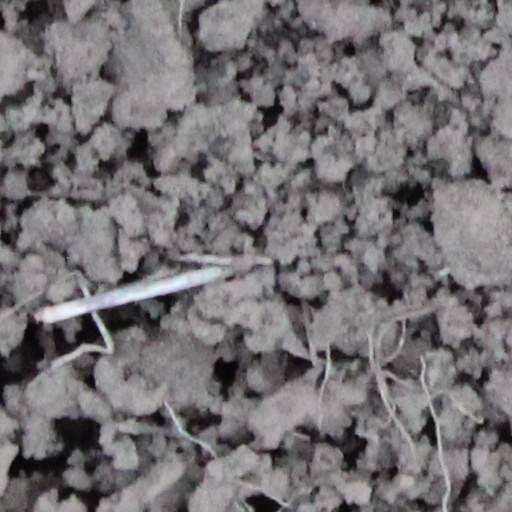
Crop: wheat